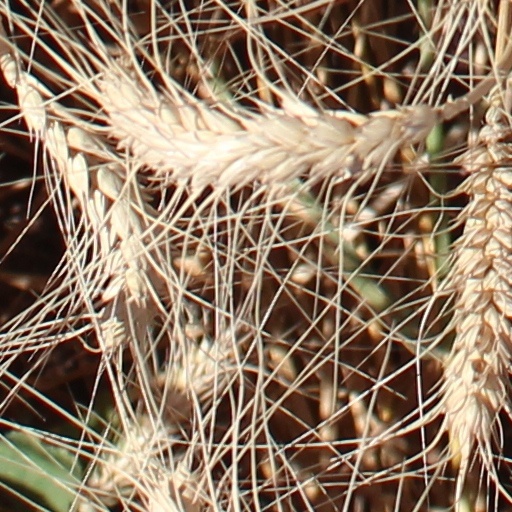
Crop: wheat